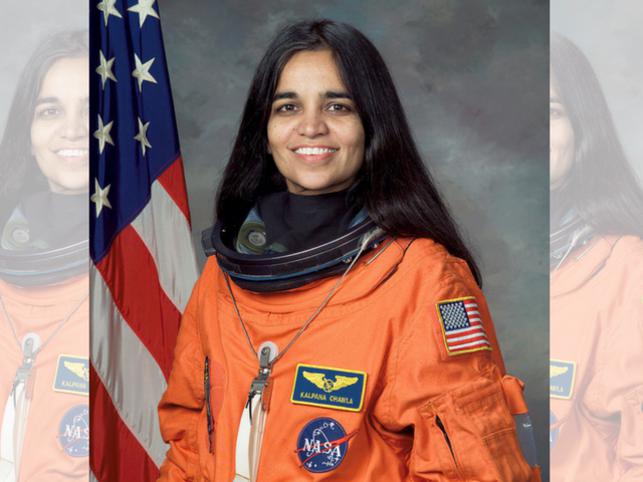
Gender: women